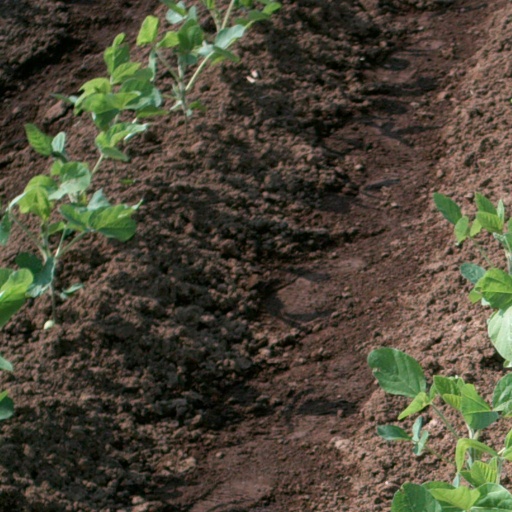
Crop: soybean